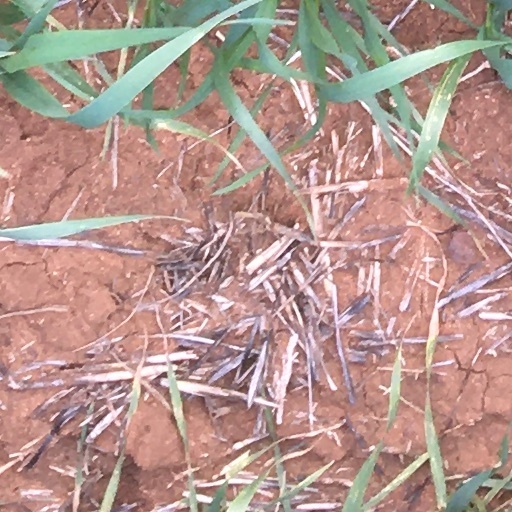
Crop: wheat